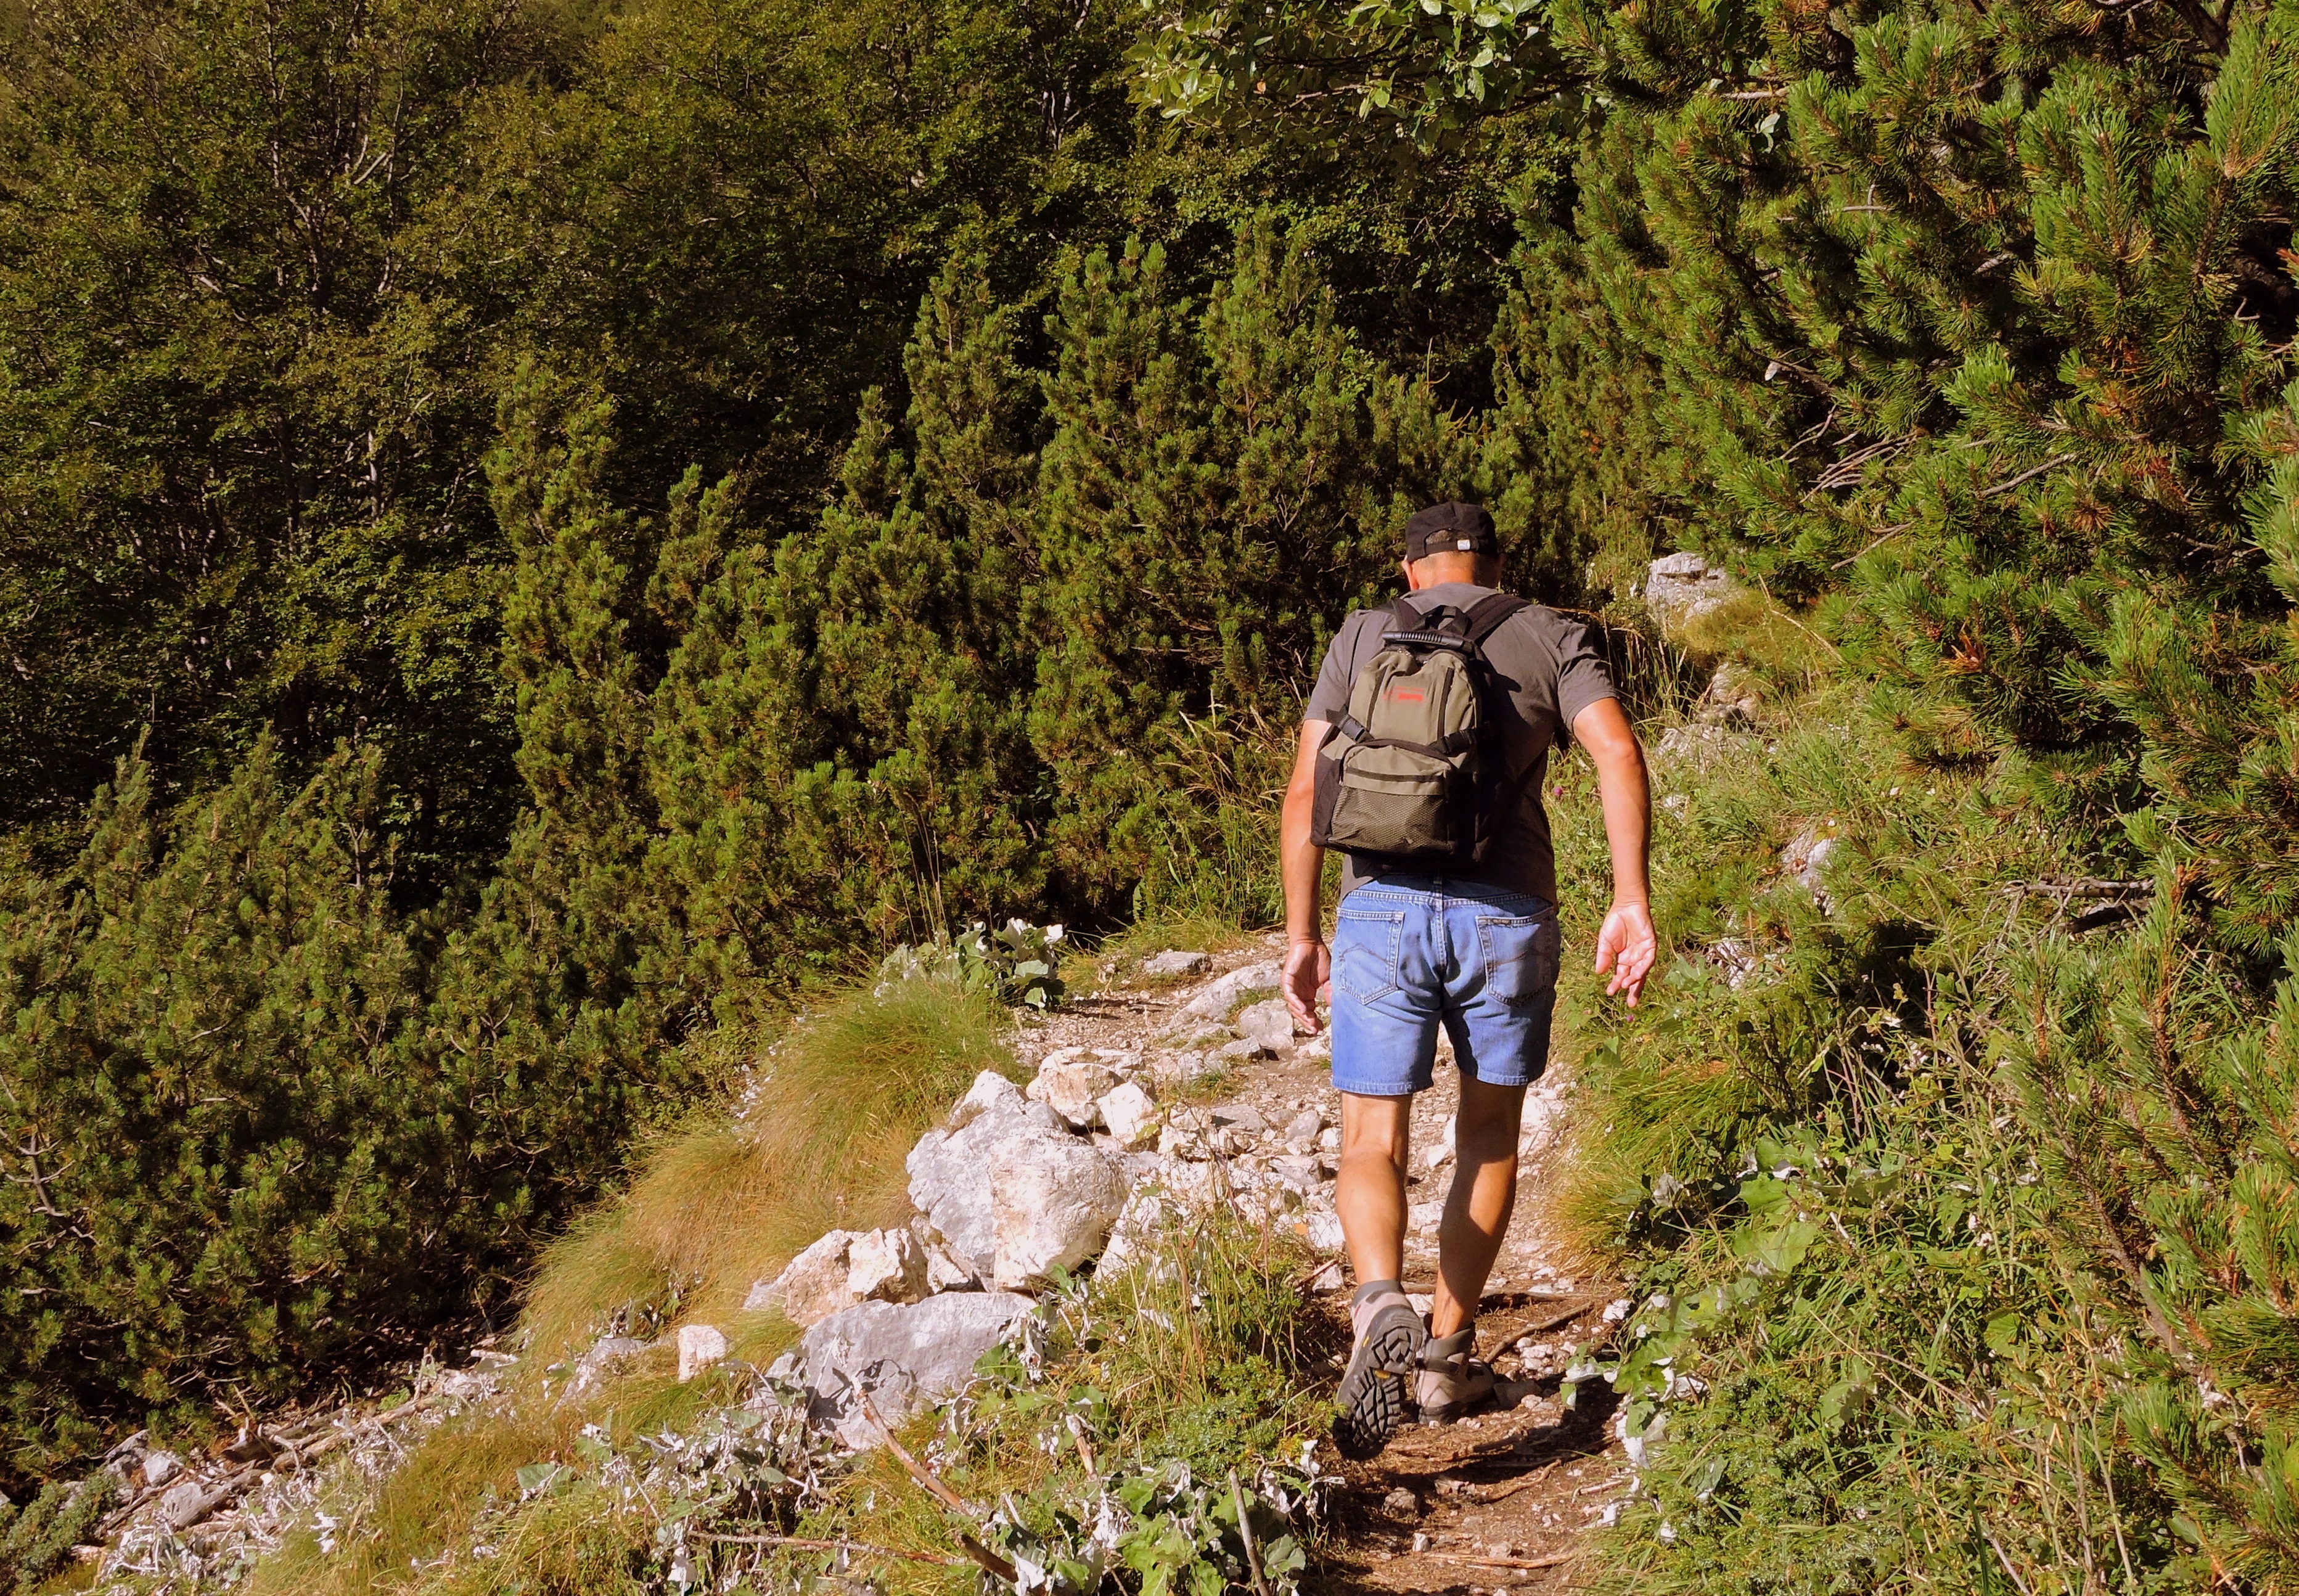
man, forest, wilderness, walking, mountain, hiking, trail, adventure, recreation, walk, tranquility, green, climbing, ridge, trees, sports, backpacking, woodland